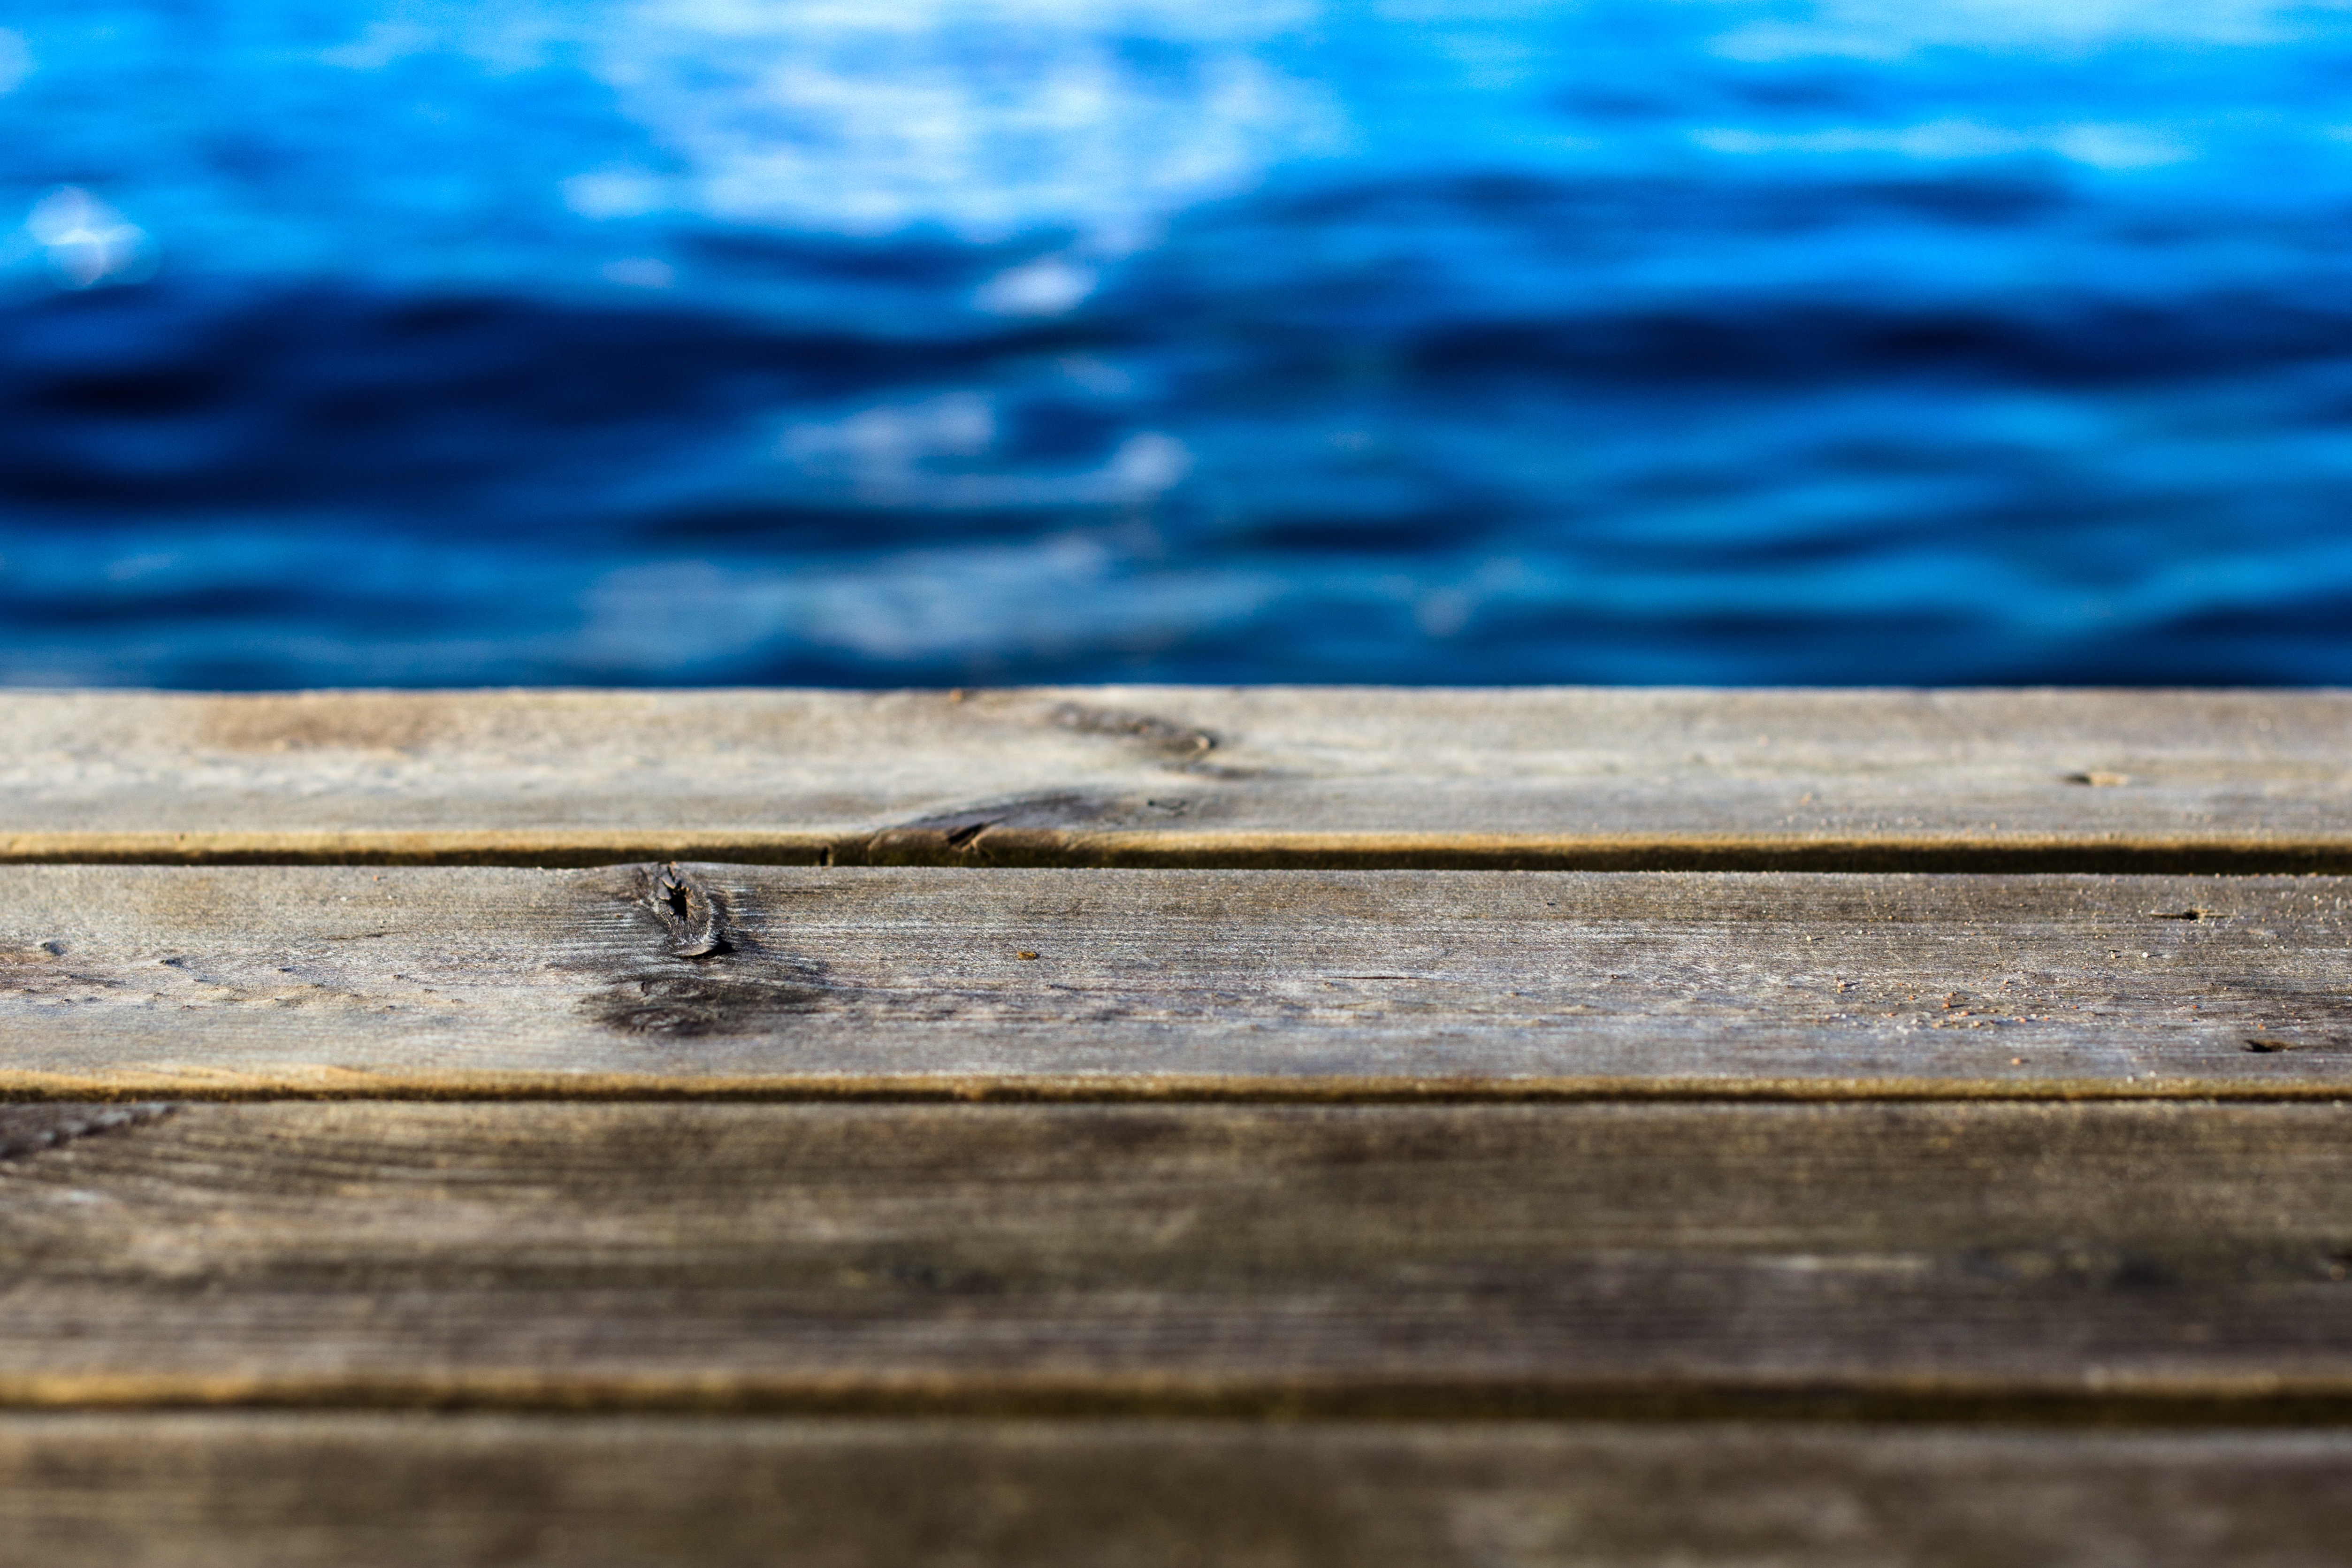
sea, water, ocean, wood, bridge, blue, material, blue water